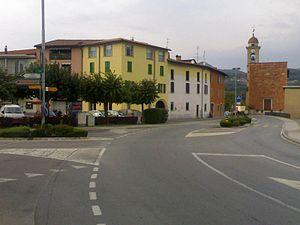
Genestrerio est une localité et une ancienne commune suisse du canton du Tessin.